St. Maria ad Gradus

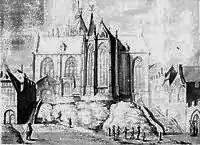
Drawing by Johannes Vinkenboom, 1660

St. Maria ad Gradus ("Our Lady of the Steps", also colloquially called "Mariengraden" in German language) is the name of a former church located East of the Cathedral of Cologne, Germany, situated between the cathedral and the Rhine.